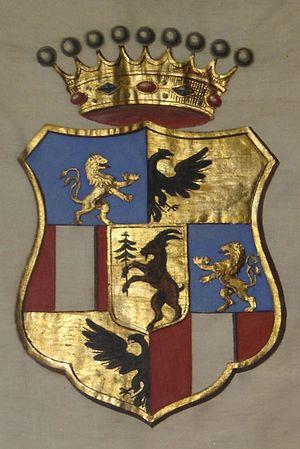
La famille Teleki est une famille aristocratique hongroise et transylvanienne originaire de Marostelek dans le județ de Mureș en actuelle Roumanie. Comte du Saint-Empire en 1697 sous Léopold Ier du Saint-Empire.